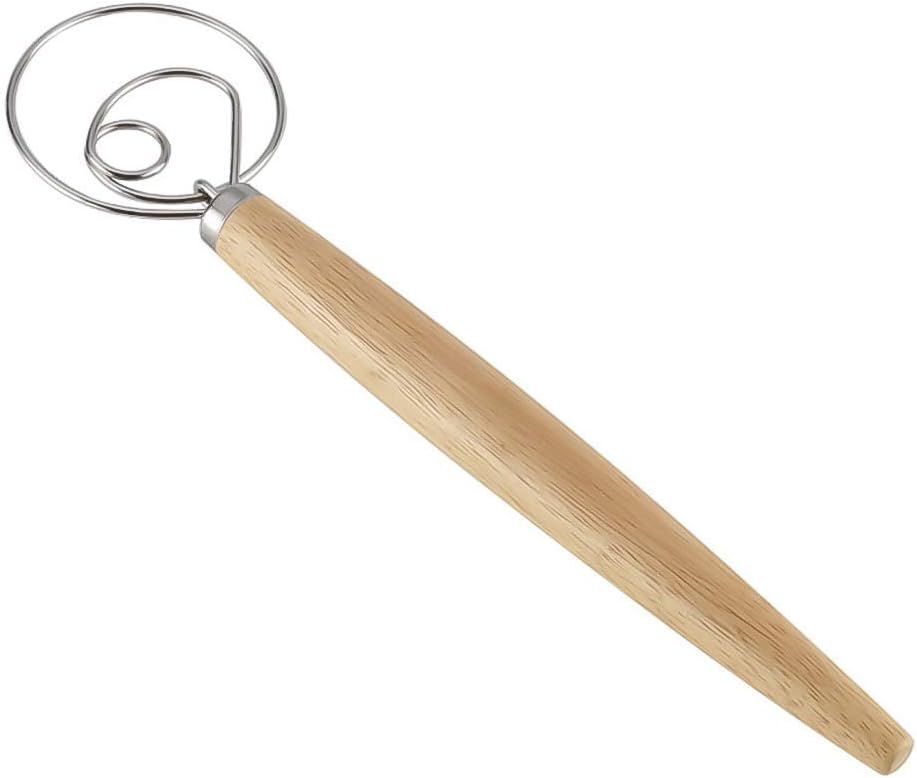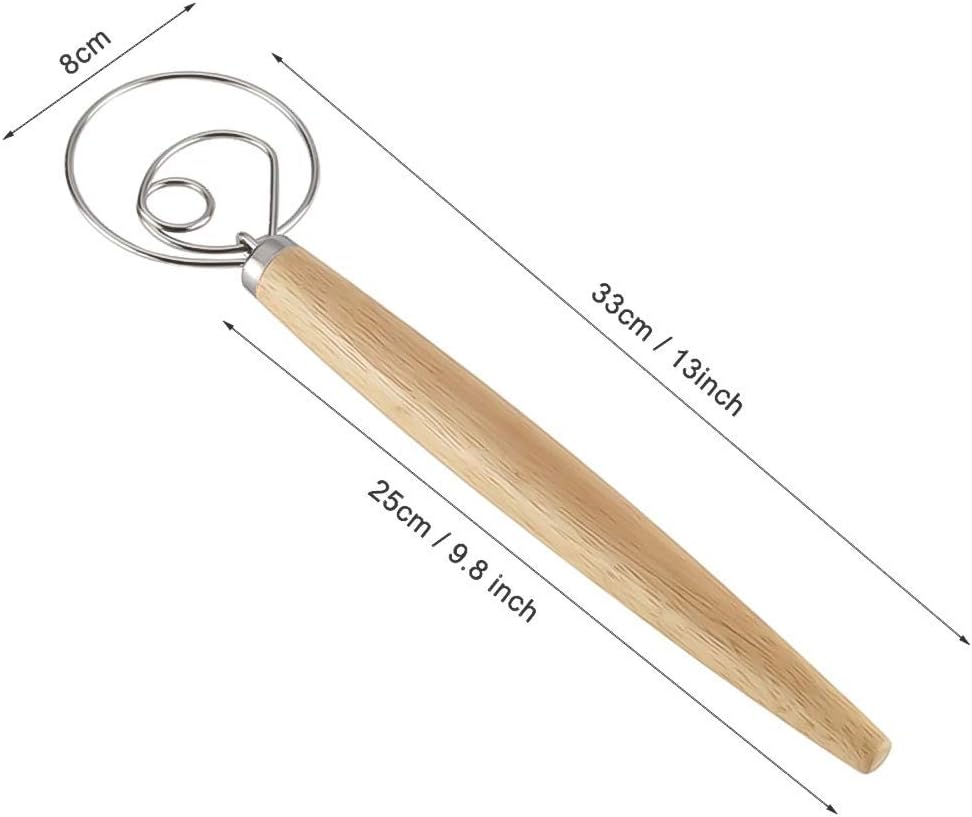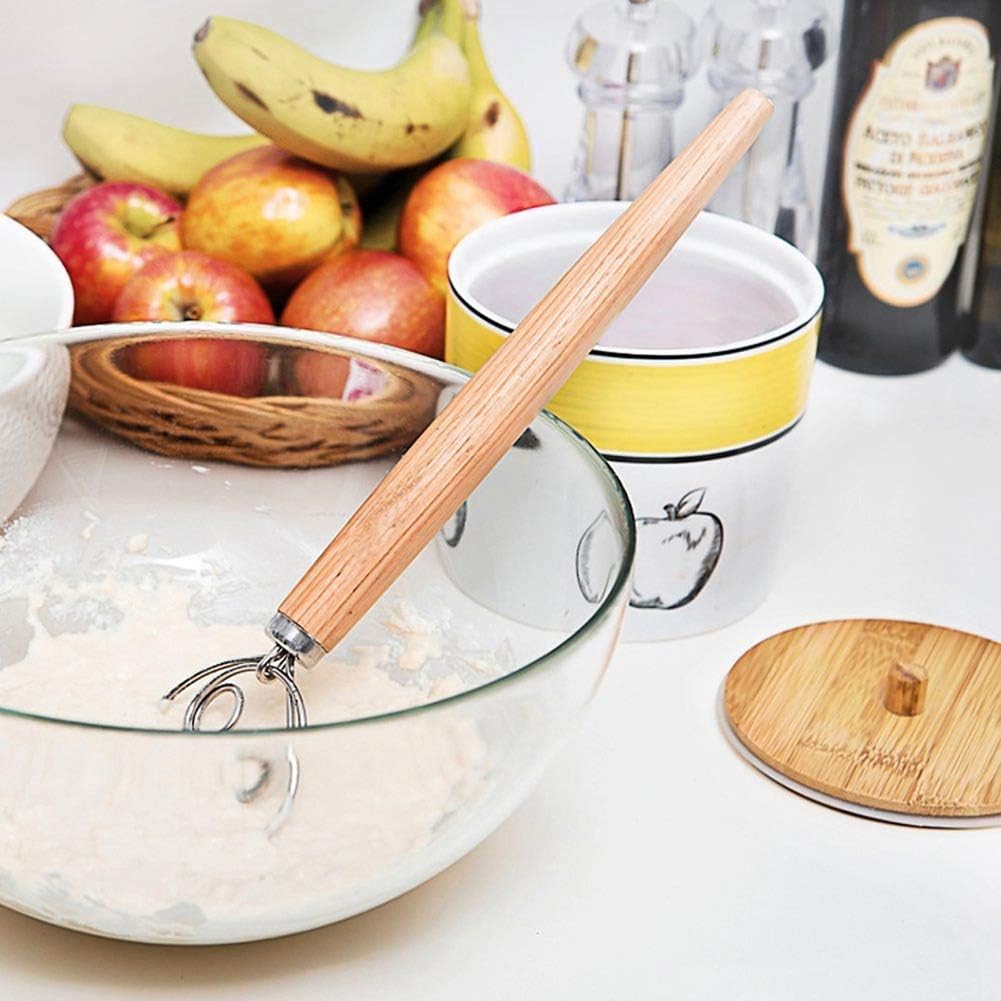
Whisk - Large - Dutch Dough Whisk
Category: Amazon Home
specification: Type: Danish dough mixer Material: oak, stainless steel Size: 33x8x25cm, wire diameter 3mm weight: Net weight: 110g Each product is packed in a PP bag Color: stainless steel primary color + wooden handle primary color Package list: 1 * Danish dough mixer Note: Please allow 1-5mm errors due to manual measurement. Item color displayed in photos may be showing slightly different on your computer monitor since monitors are not calibrated the same.
Features: Size: 33x8x2.5cm, They clean up quickly, just swish the whisks around in warm soapy water, rinse and dry. | Professional-grade dough whisk works with bread, cookie, dumpling, or pizza dough as well as crepe, pancake, or waffle batter, all without creating extra gluten. | Danish-style dough whisk doesn't bend and dough won't accumulate on the stainless-steel wire head; it cleans the side of the bowl like a spatula so you'll use fewer utensils. | Ergonomic handle affords a good grip while easing hand strain—the handle is long enough for nearly all home or bakery hand mixing. | Lightweight, efficient kitchen tool mixes the stickiest dough or blends and folds almost any ingredients by hand in practically no time